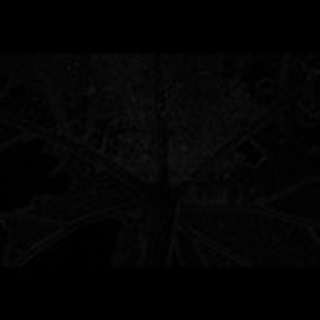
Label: cotton_aphids